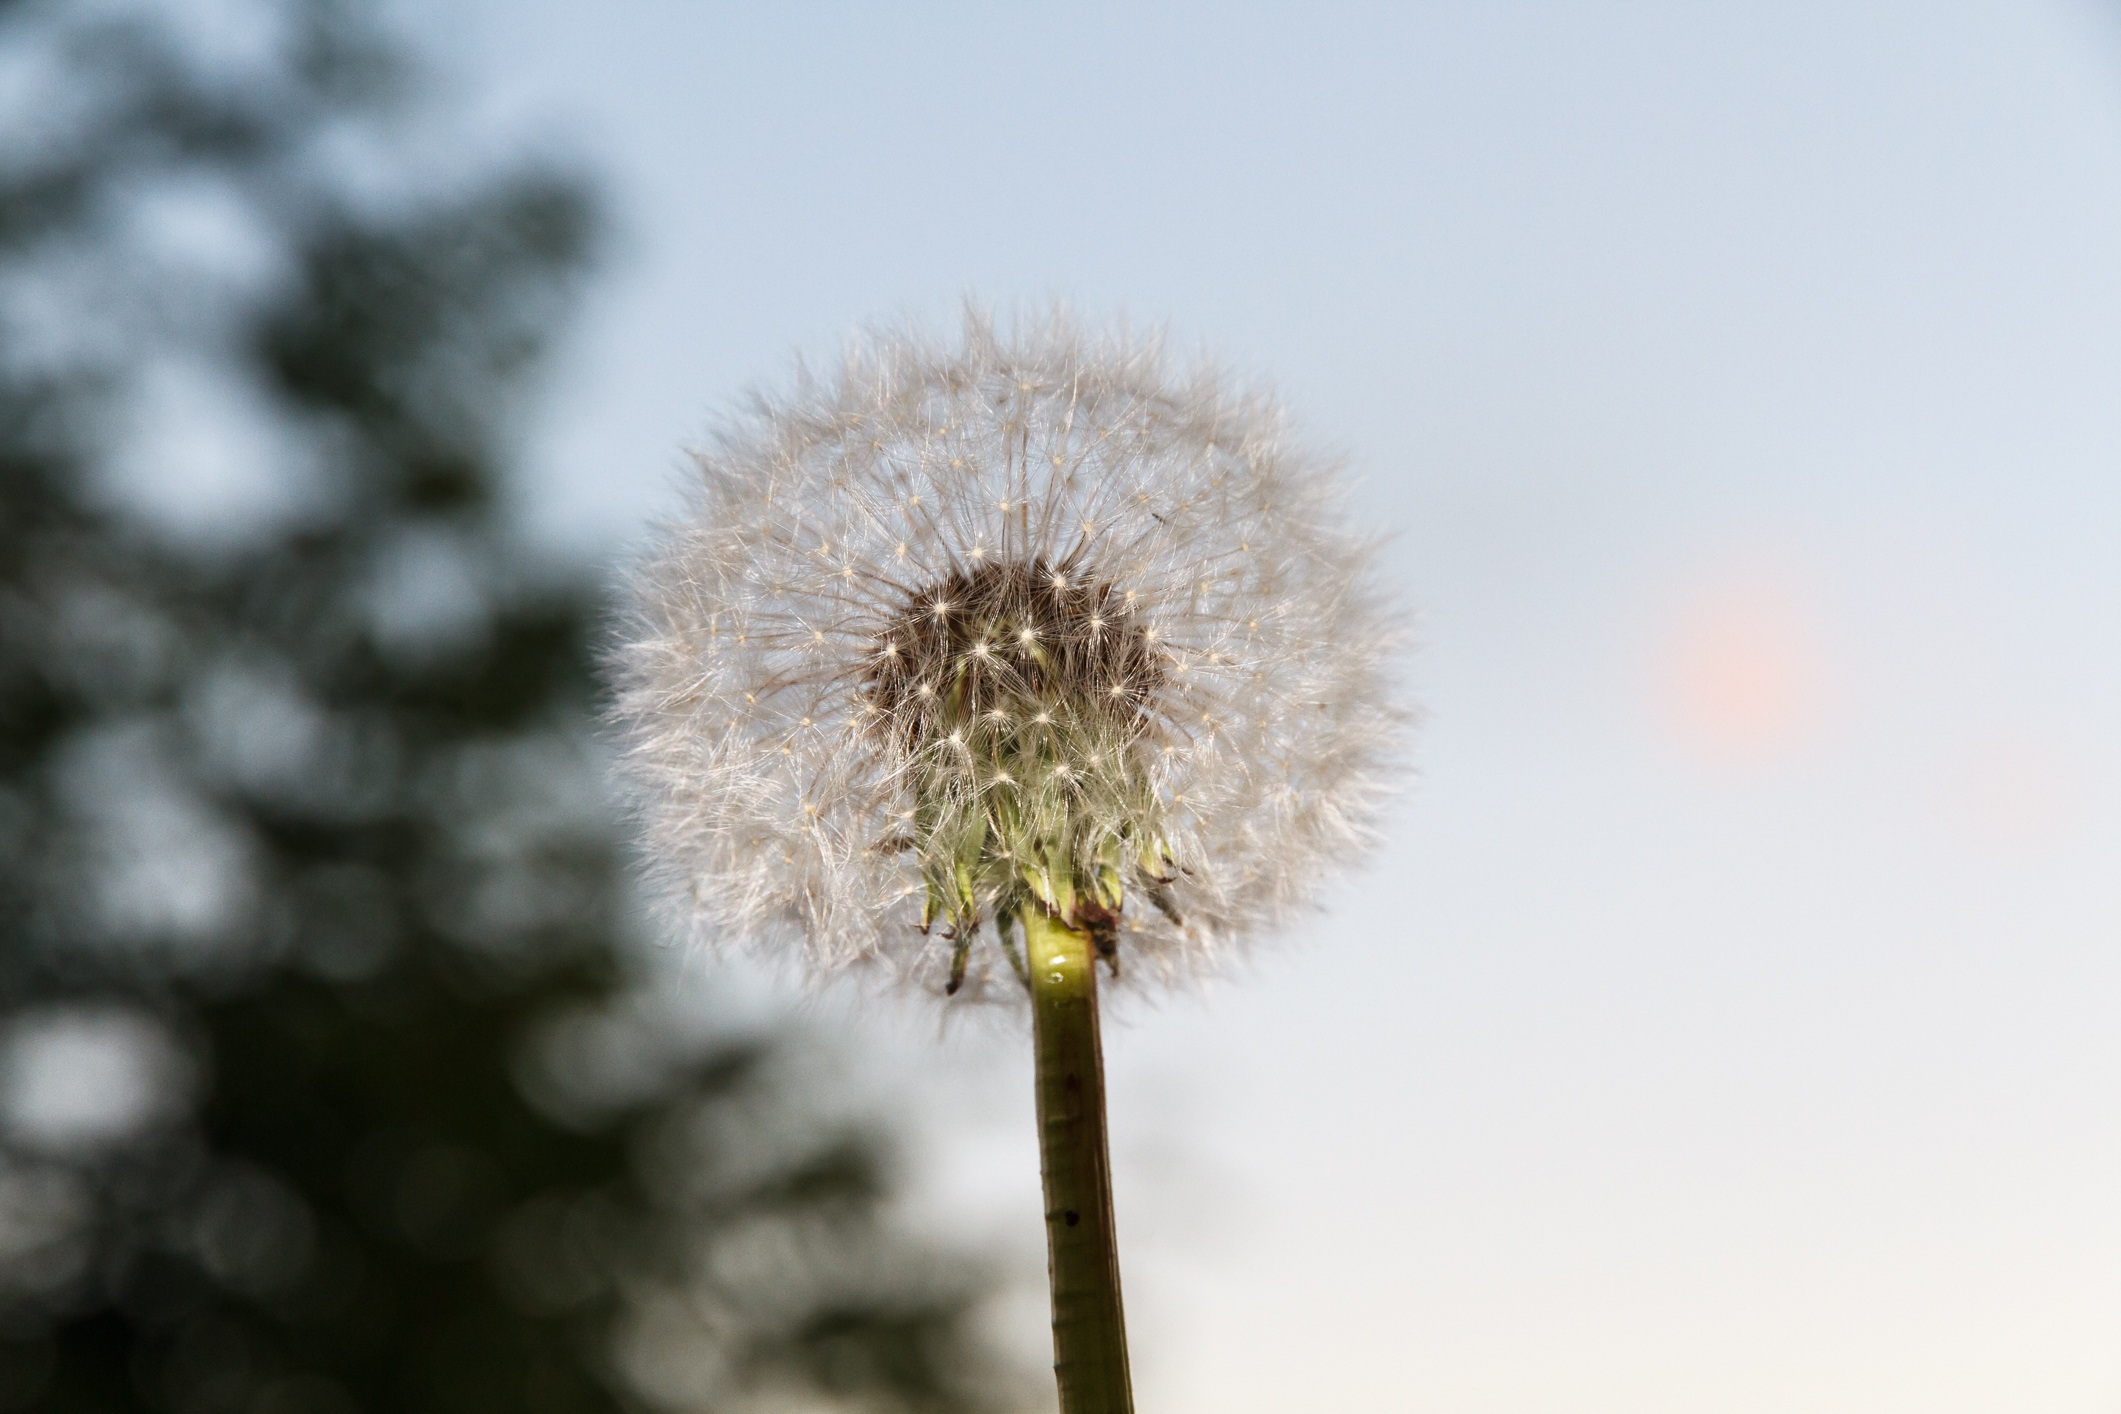
nature, grass, branch, plant, field, photography, dandelion, sunlight, flower, botany, flora, close up, macro photography, flowering plant, daisy family, plant stem, land plant